Describe the emotion expressed in this image:  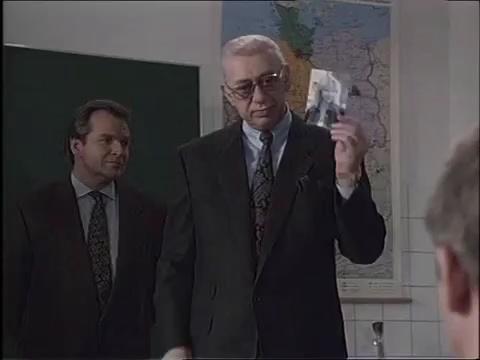
This person displays Suffering, valence and arousal with low intensity.